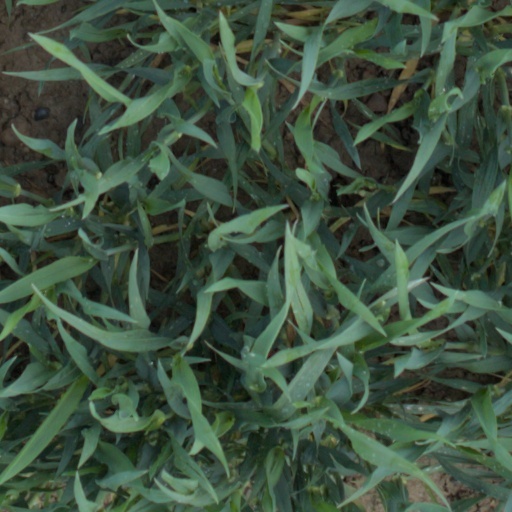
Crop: wheat